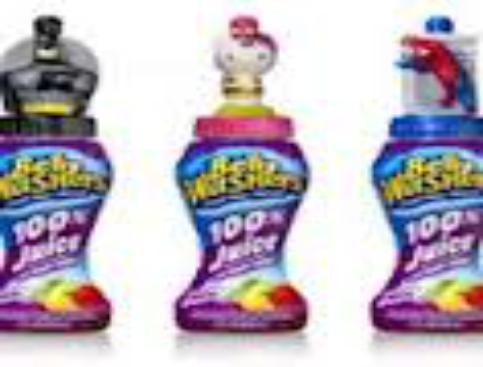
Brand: Bellywashers
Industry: Food